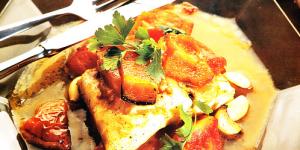
churrasco de mero en salsa filetto con farfalla al pesto